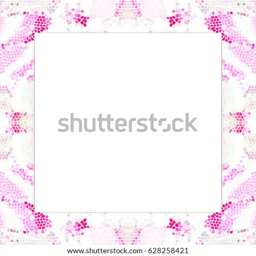
rectangular frame of stained glass colorful pattern with a white empty space inside for your text or image